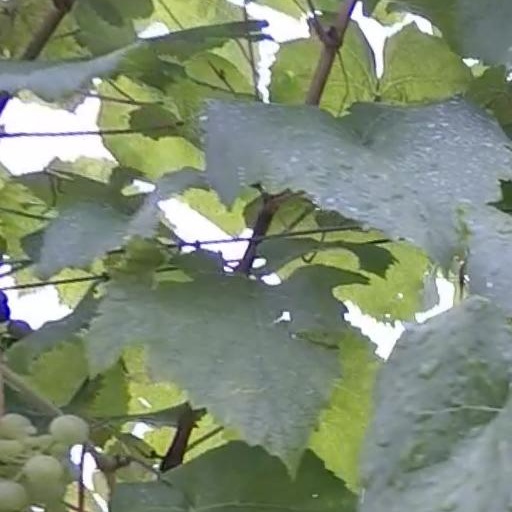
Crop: grape